Bombardier CR4000

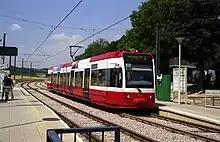

24 trams were ordered from Bombardier Transportation and built at its factory in Vienna, Austria between 1998 and 2000. The first tram, 2530, was delivered to Therapia Lane depot on 13 September 1998, with testing beginning soon afterwards. Although service was due to begin in November 1999, delays in the construction of the line meant that the first tram entered passenger service on 10 May 2000.